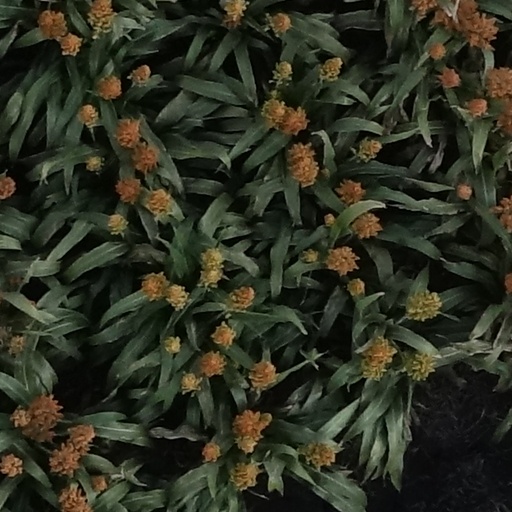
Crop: sorghum